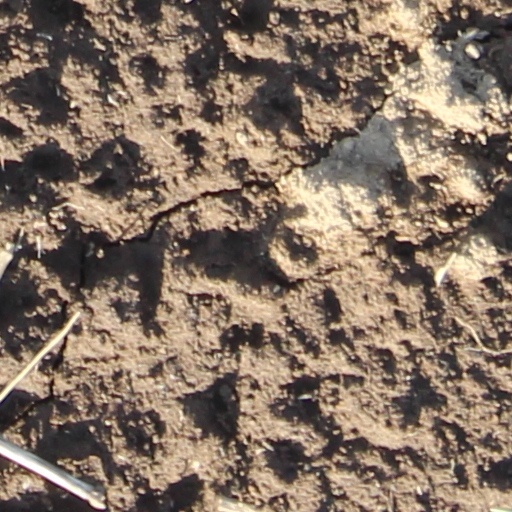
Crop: wheat